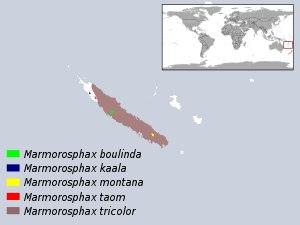
Marmorosphax est un genre de sauriens de la famille des Scincidae.